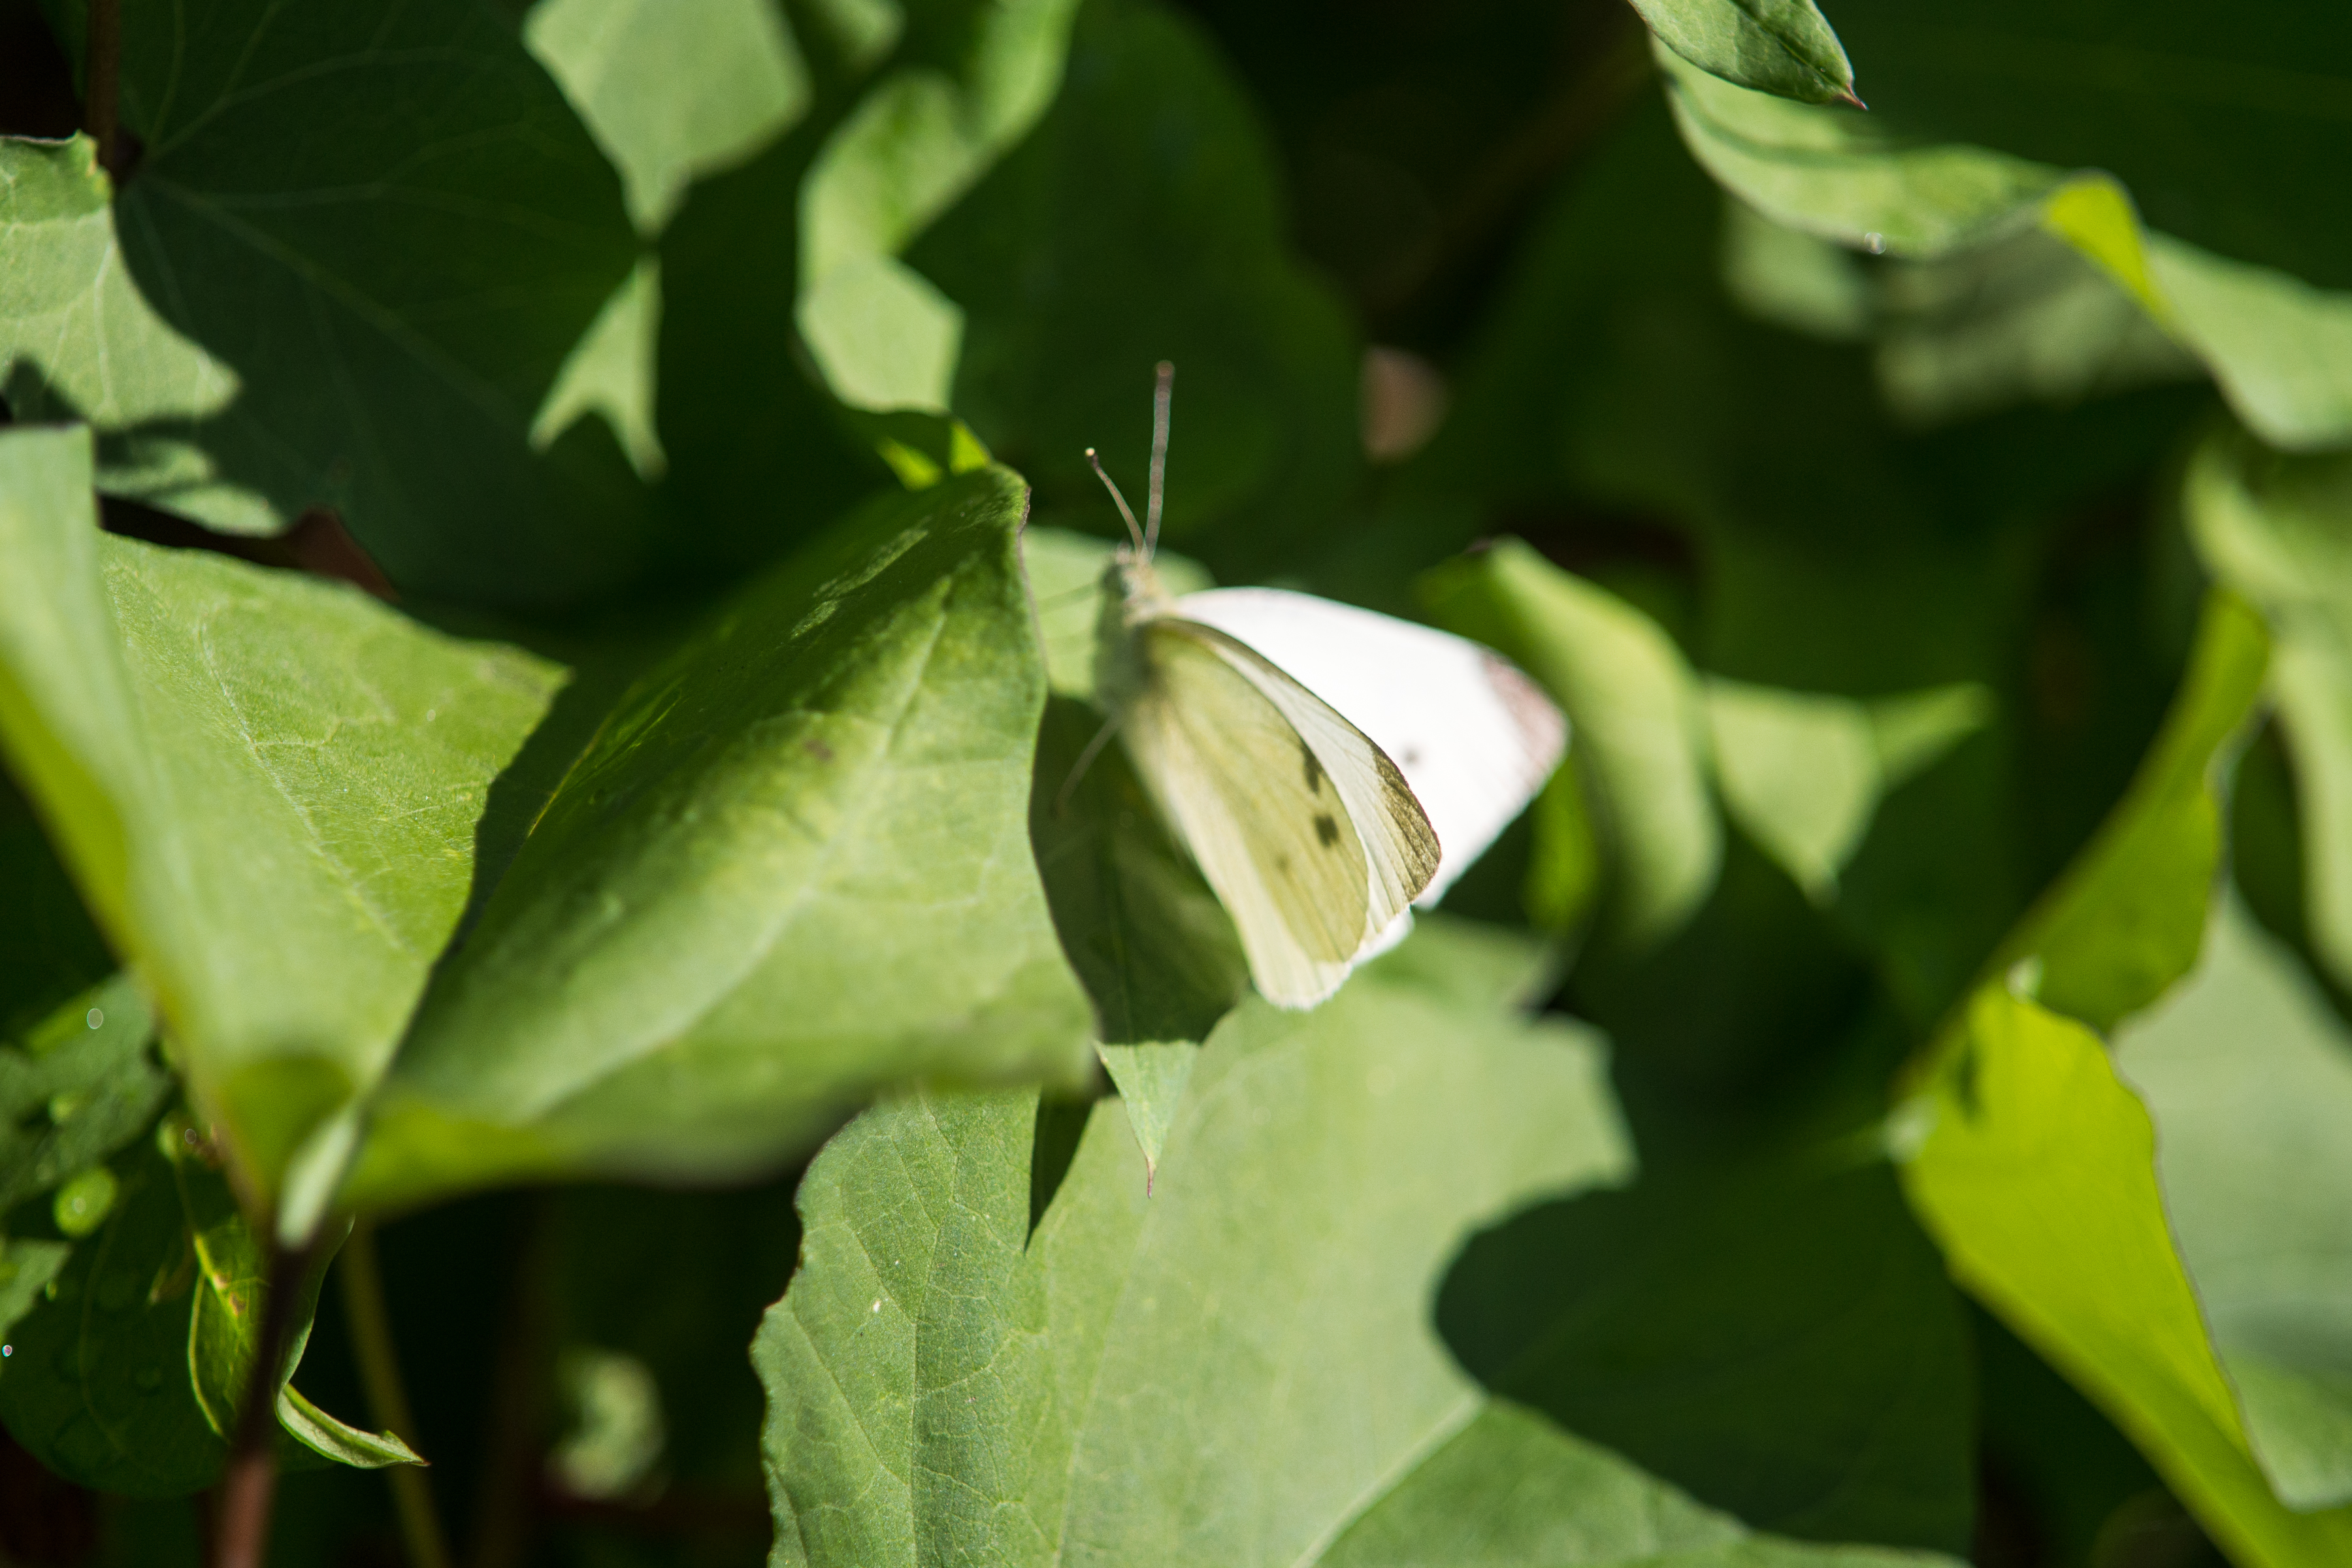
tree, nature, plant, leaf, flower, green, produce, insect, botany, butterfly, flora, wildflower, papillon, borboleta, mariposa, pentax11050mmf28, macro photography, smallcabbagewhite, pierisrapae, flowering plant, land plant